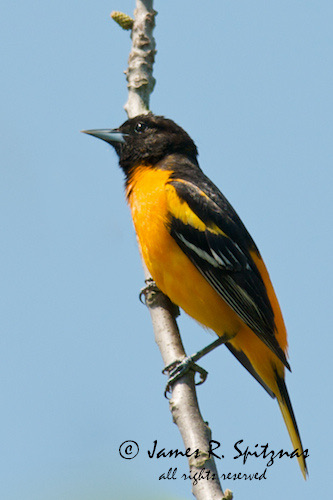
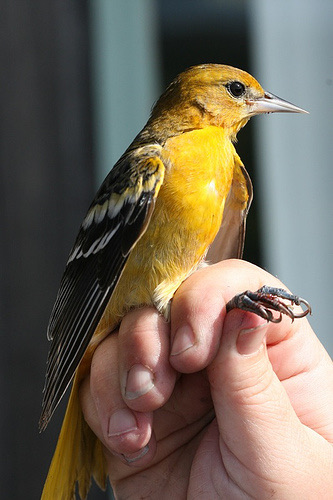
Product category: misc
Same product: yes